Mariam Behruzi

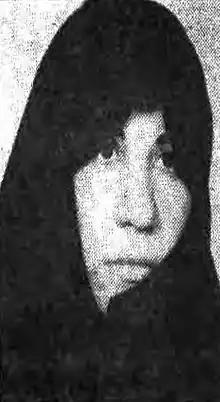
Maryam Behrouzi in 1982

Mariam Behruzi (1945 – 2012) was an Iranian lawyer and former member of the Iranian Majlis. In 1980, she was one of four women elected to the first Majlis of the Islamic Republic of Iran, where she continued to serve until 1996. She worked to improve women's and family issues, successfully campaigning to have a committee on women's issues created within the Majlis. Behruzi also worked to have more women included in the judiciary, and her efforts resulted both in a reversal of a ban that prohibited women from studying law and a change in public opinion on women in law in Iran.